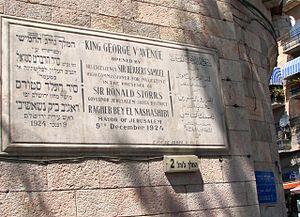
Raghib al-Nashashibi est un homme politique palestinien, qui a été maire de Jérusalem dans l'entre-deux-guerres et a occupé plusieurs postes ministériels dans le royaume de Jordanie de 1949 à 1951.